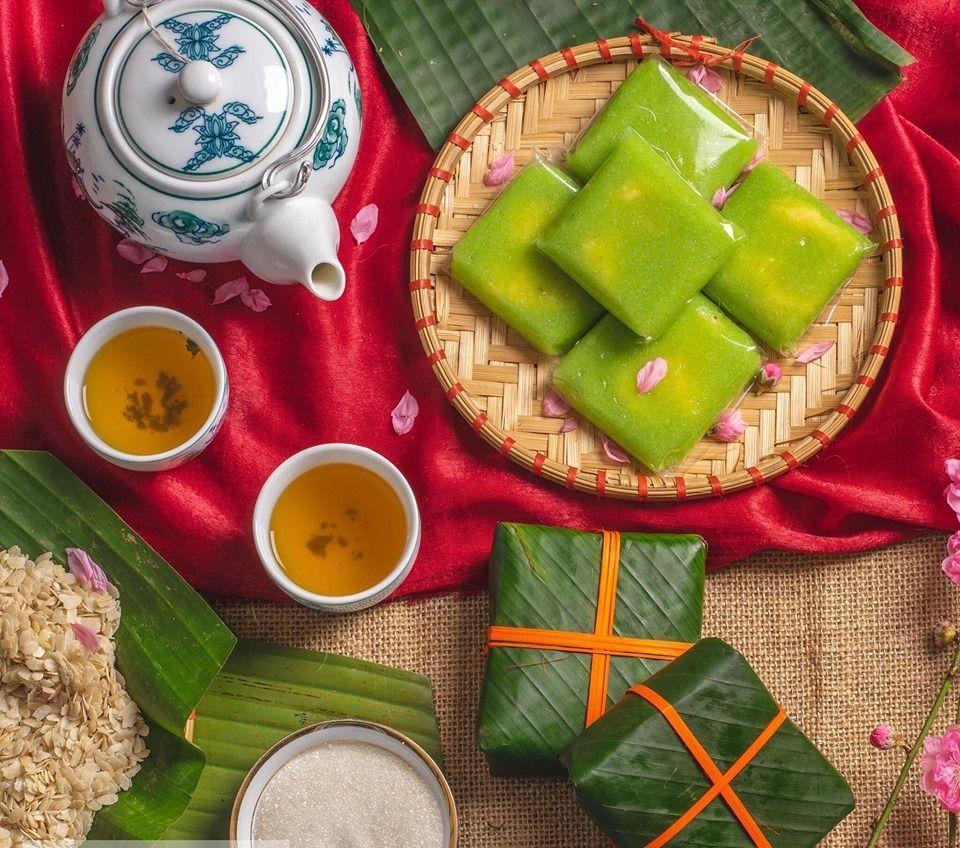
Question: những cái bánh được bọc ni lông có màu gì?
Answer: những chiếc bánh có màu xanh lá